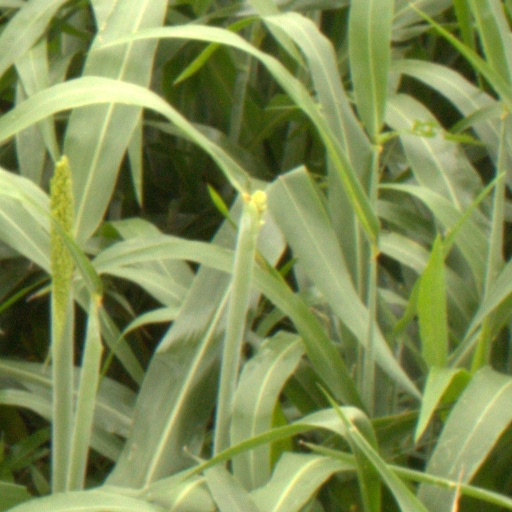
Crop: sorghum